Cnut

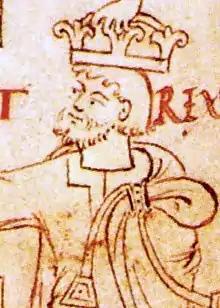
Contemporary drawing of King Cnutfrom the New Minster "Liber Vitae", 1031

Cnut (– 12 November 1035), also known as Canute and with the epithet the Great, was King of England from 1016, King of Denmark from 1018, and King of Norway from 1028 until his death in 1035. The three kingdoms united under Cnut's rule are referred to together as the North Sea Empire by historians.